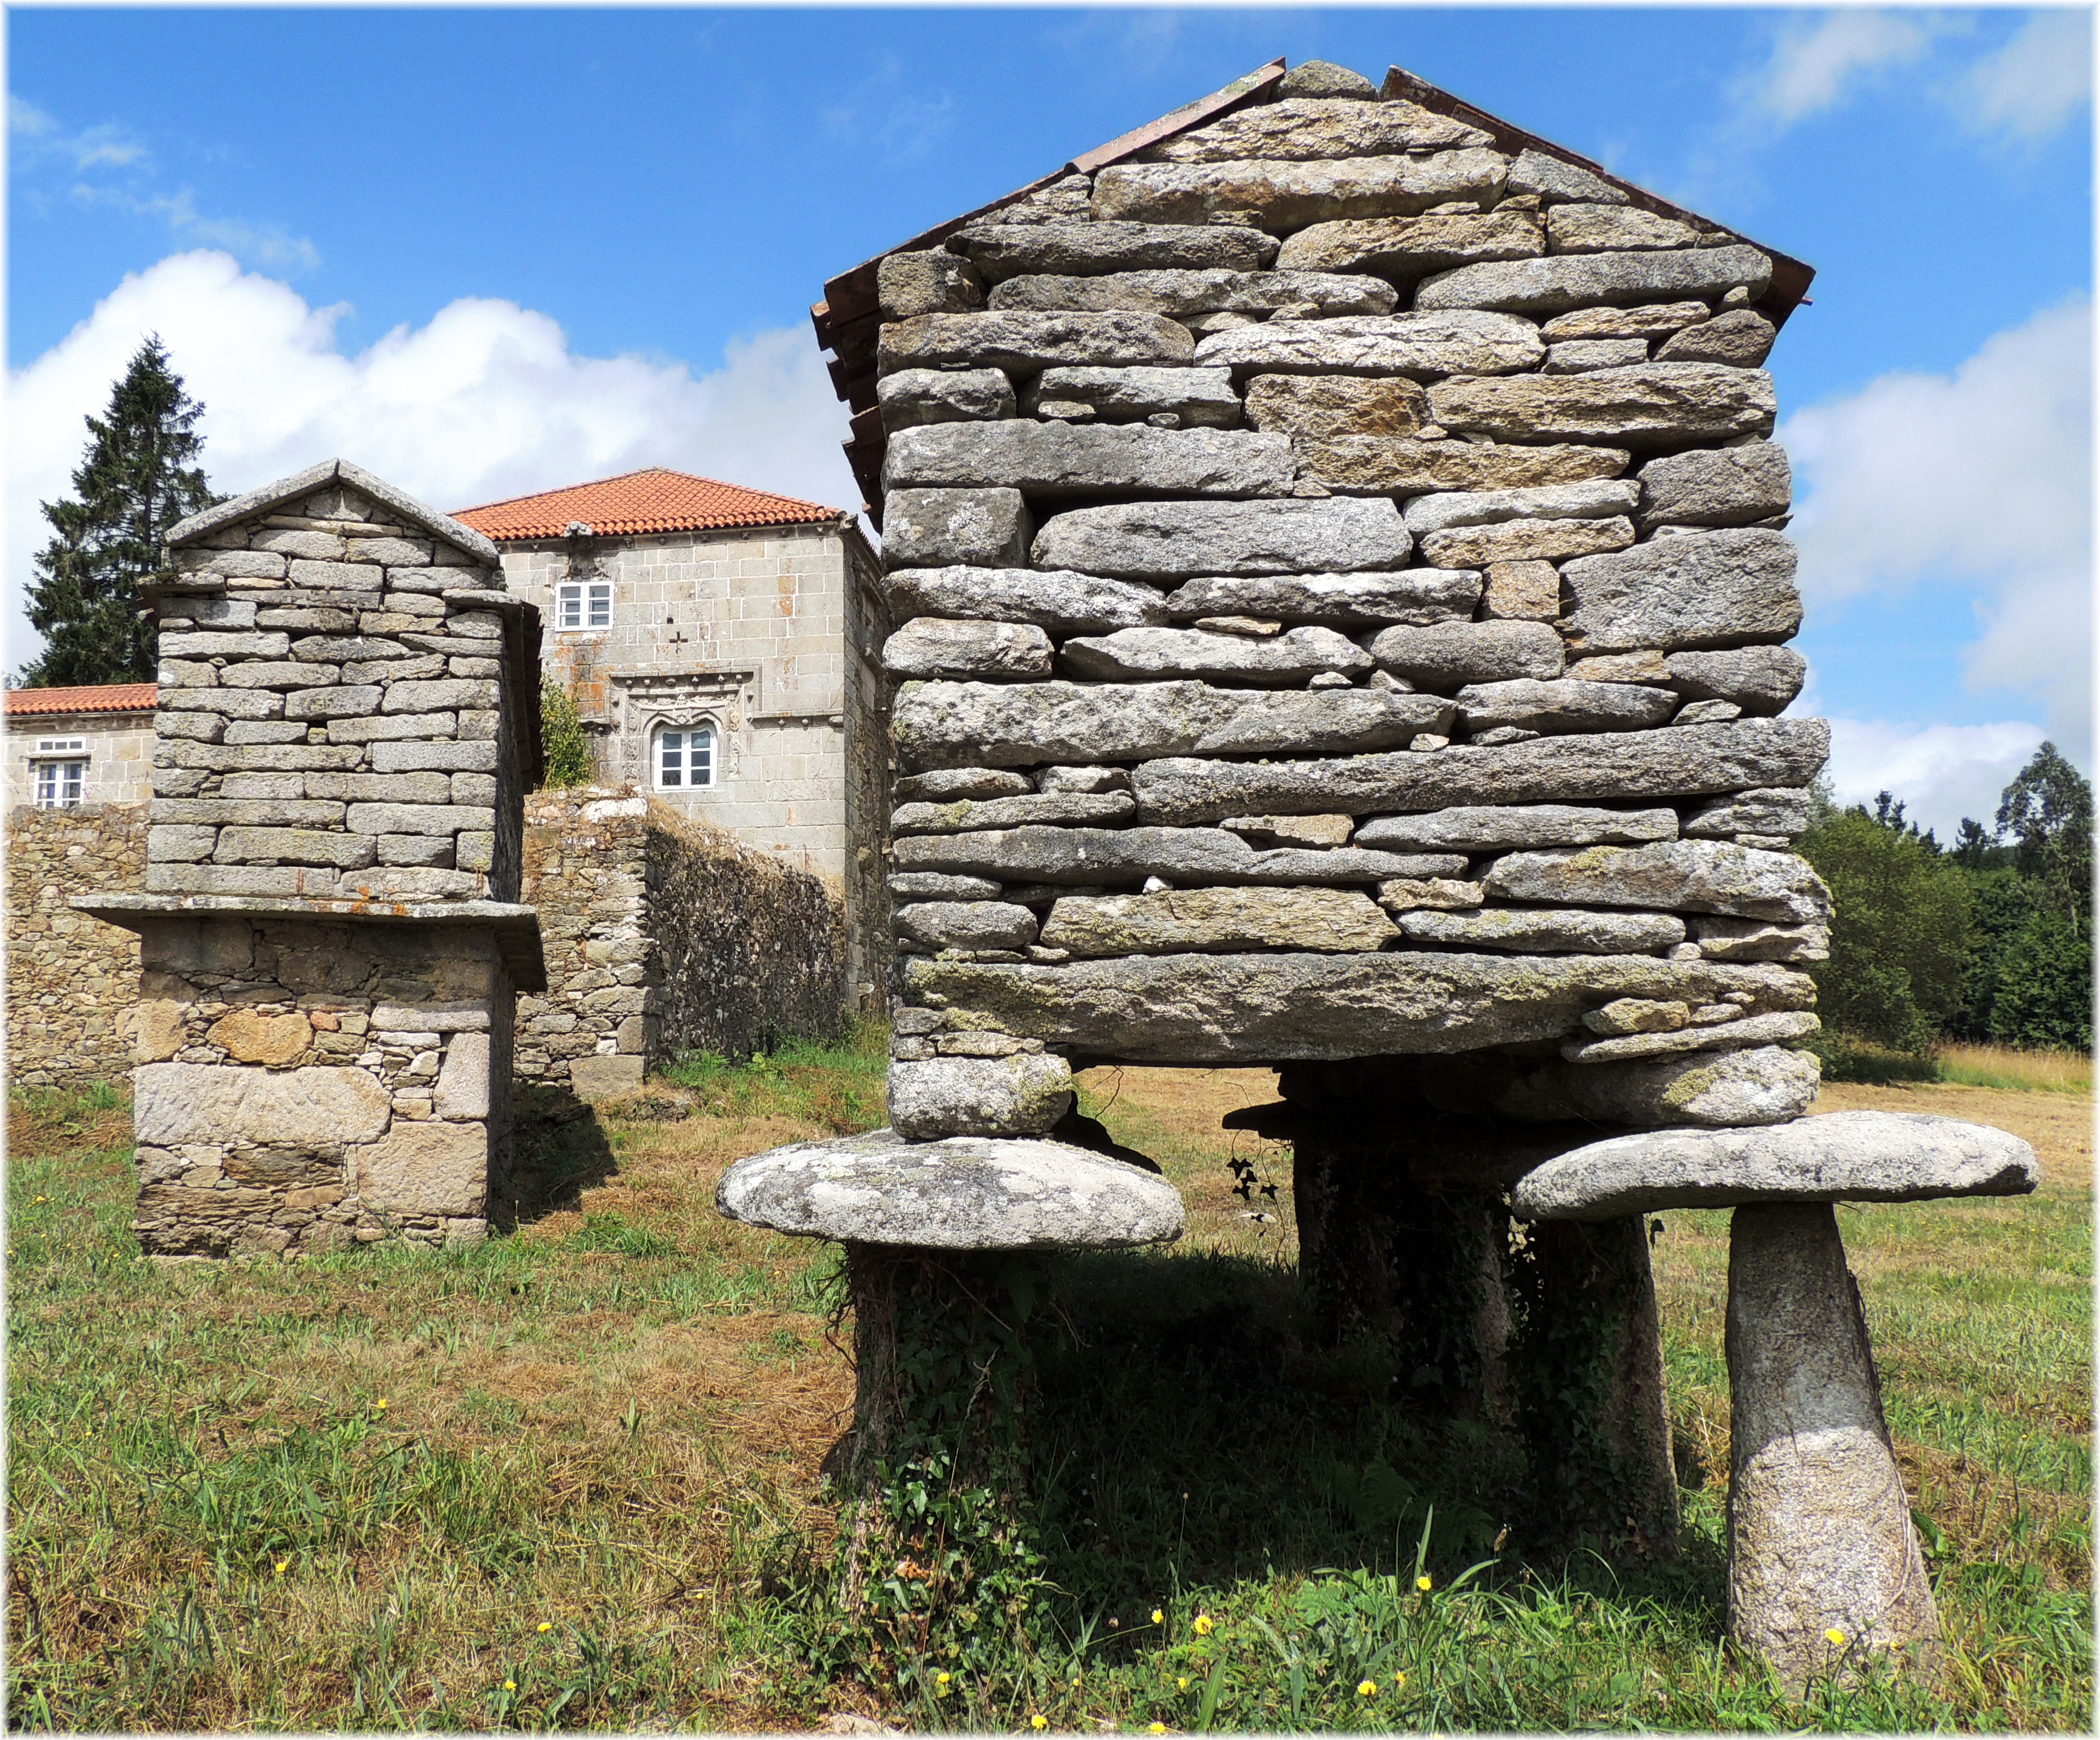
rock, wood, monument, europe, stone wall, spain, espagne, ruins, edificio, arquitectura, europa, galicia, piedra, palacio, pedra, espana, galiza, corunna, galice, arquitecture, zas, pazo, pzodoallo, lacoruna, acoru a, coru a, provinciacoru a, archaeological site, ancient history